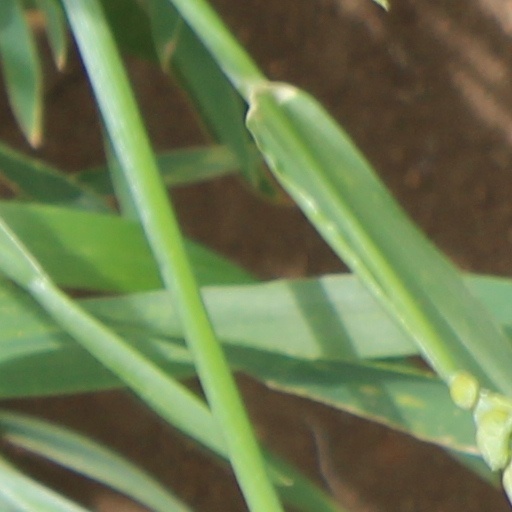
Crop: wheat